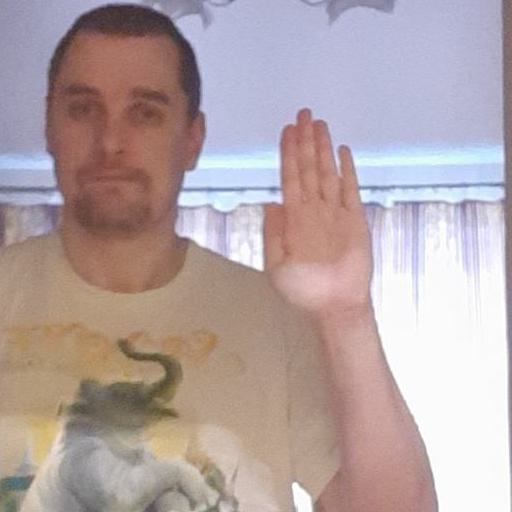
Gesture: stop